Marwen

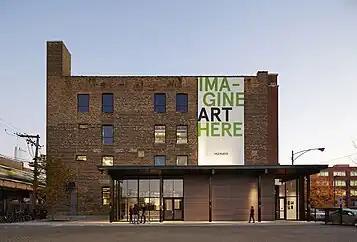
Marwen’s Building Expansion by Wheeler Kearns Architects

Marwen's programming takes place at Marwen, located in Chicago's River North neighborhood. The building is a newly renovated multi-floor, nine-studio, three-gallery industrial loft located at 833 N. Orleans Street in Chicago, Illinois.